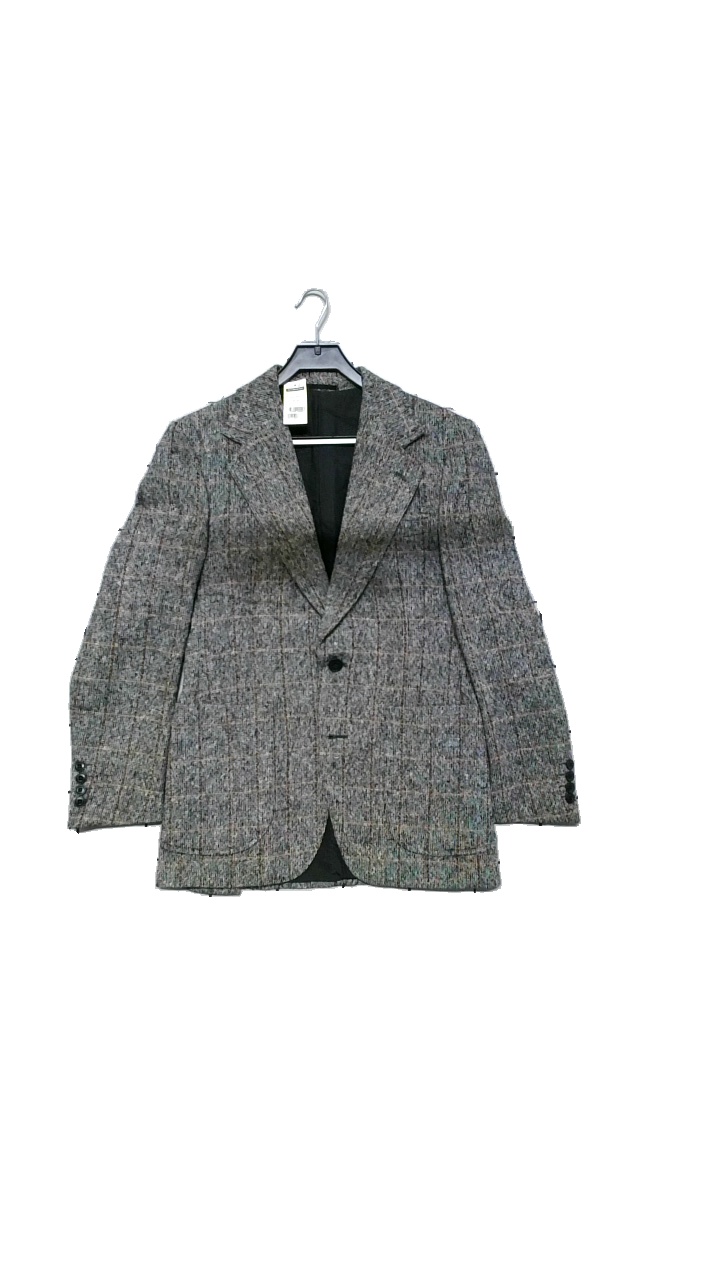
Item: Blazer (Men)
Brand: Jacobson
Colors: Multicolor, Grey, Brown, White
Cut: Regular
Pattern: Striped
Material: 100% cotton
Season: Autumn
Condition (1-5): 4
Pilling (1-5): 3
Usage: Reuse
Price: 100-150